White rhinoceros

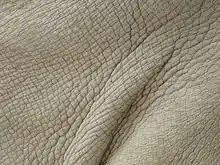
Closeup of a white rhinoceros's skin, showing its thick, folded texture, at the Lisbon Zoo.

The northern white rhinoceros ("Ceratotherium simum cottoni"), also known as the northern square-lipped rhinoceros, is critically endangered and possibly extinct in the wild. This subspecies, a grazer of grasslands and savanna woodlands, was formerly found in several countries in East and Central Africa south of the Sahara.